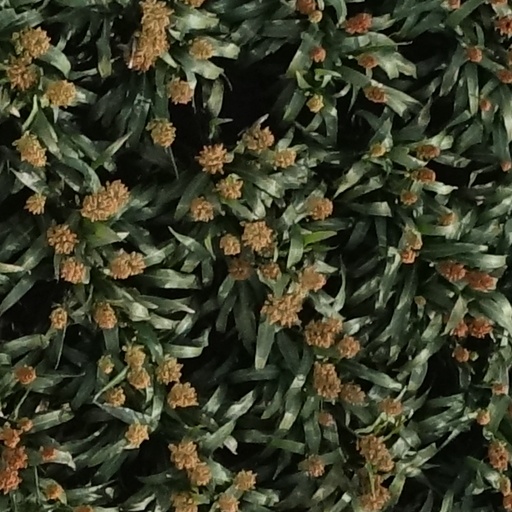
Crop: sorghum